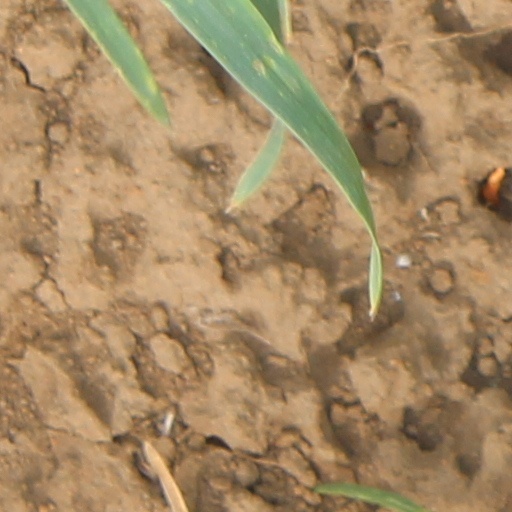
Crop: wheat